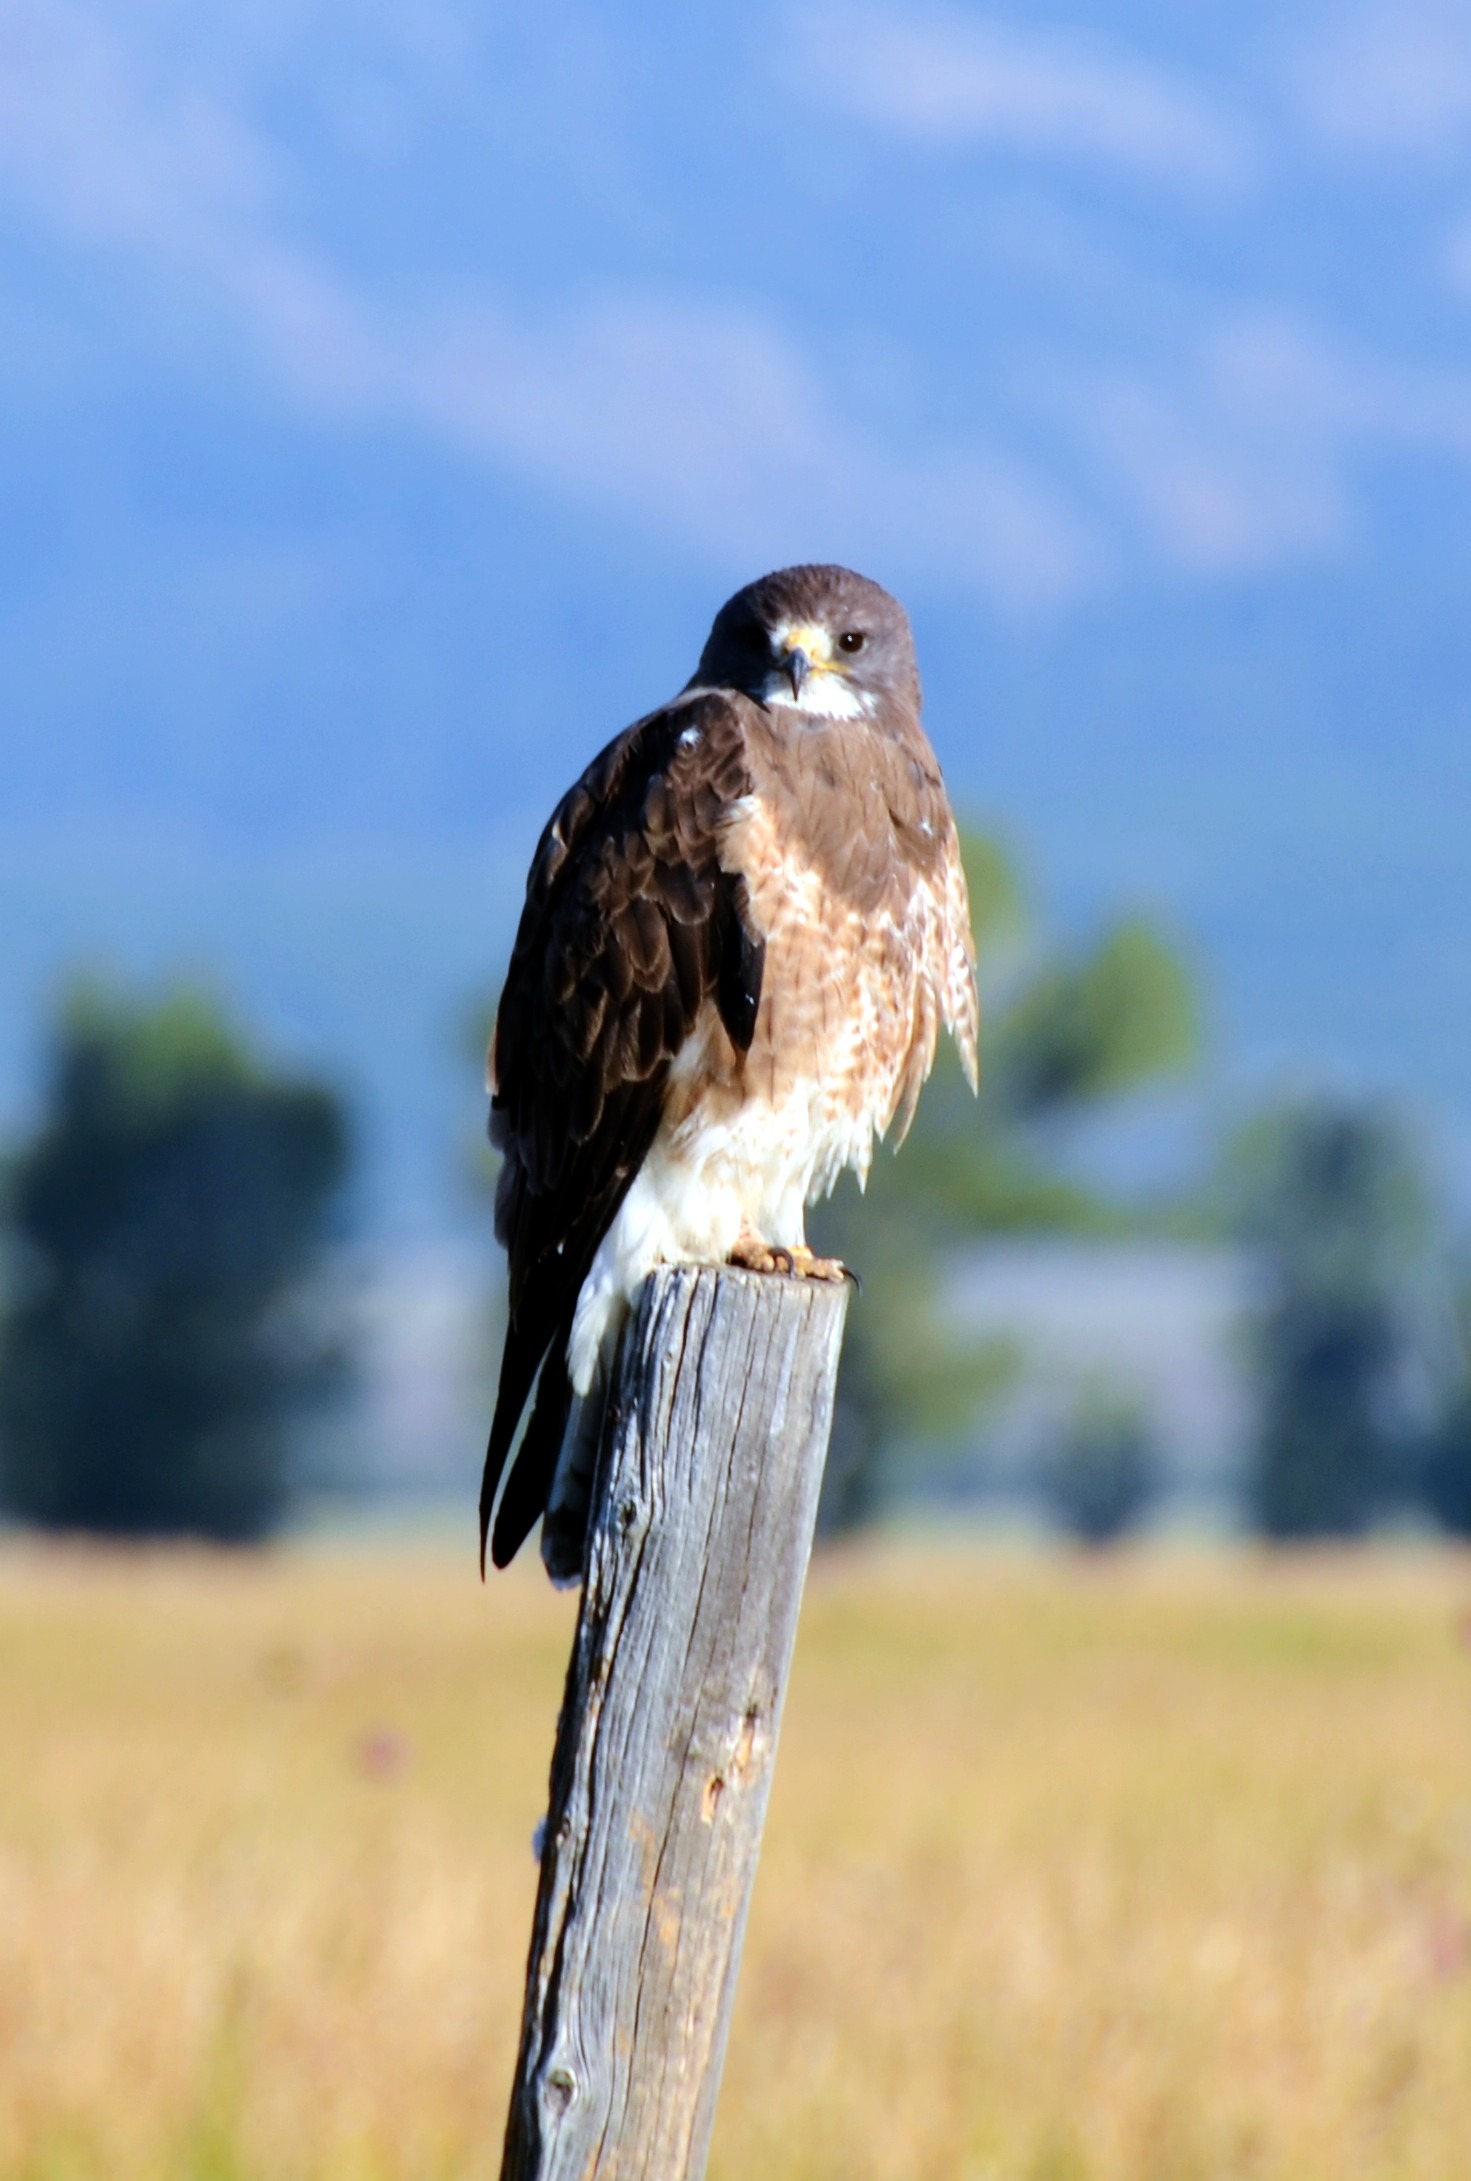
landscape, nature, mountain, bird, wing, animal, wildlife, wild, beak, scenery, eagle, hawk, national park, fauna, raptor, bird of prey, bald eagle, close up, focus, mountains, vertebrate, grand teton national park, falcon, focusing, wyoming, buzzard, tetons, fencepost, close up view, teton, accipitriformes, swainson's hawk